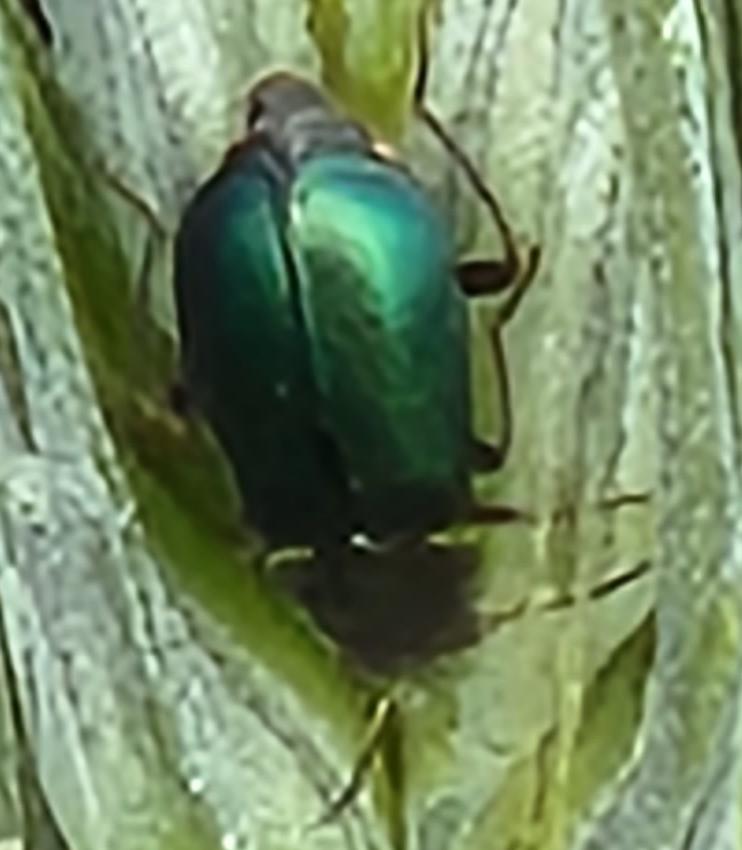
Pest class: predators